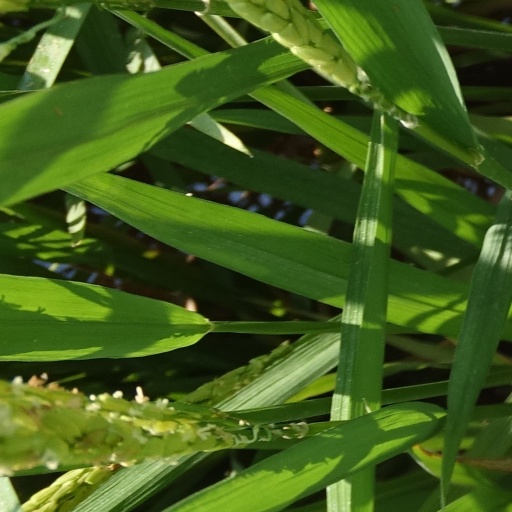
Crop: rice